Lucy the Elephant

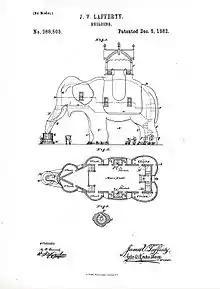

On December 5, 1882, the U.S. Patent Office granted James V. Lafferty Patent #268503, giving him the exclusive right to make, use or sell an "animal-shaped building" for a duration of seventeen years. Lafferty funded the design and construction of Lucy at South Atlantic City, now called Margate. He employed Philadelphia architects William Free and J. Mason Kirby for the design of this example of novelty architecture . Lucy was modeled after Jumbo, the famous elephant with "Barnum and Bailey's Greatest Show on Earth," and constructed at a cost of $25,000 - $38,000.